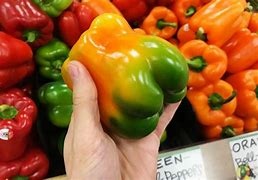
Label: capsicum